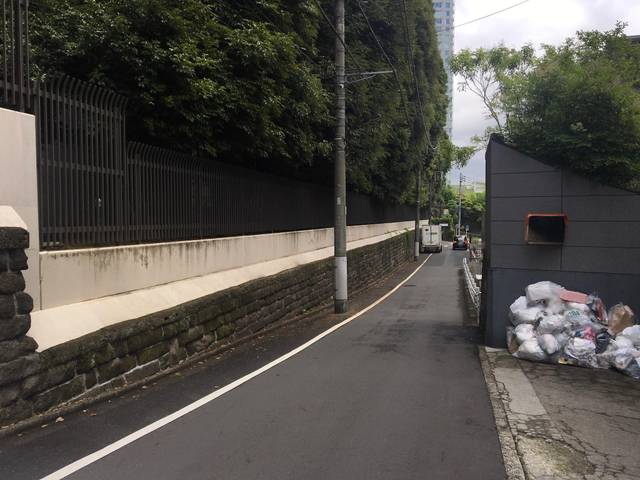
Region: Japan
Coordinates: 35.672, 139.729